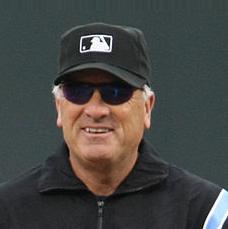
Age: 59